Ford Falcon (Australia)

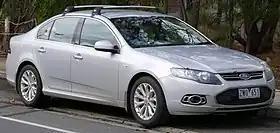
2013 Falcon FG II G6

The Ford Falcon is a full-size car that was manufactured by Ford Australia from 1960 to 2016. From the XA series of 1972 onward, each Falcon and range of derivates have been designed, developed, and built in Australia, following the phasing out of the American-influenced Falcon of 1960 to 1971, which had been re-engineered locally as the XK to XY series for the harsher Australian conditions. The luxury-oriented Ford Fairmont model joined the range from 1965. Luxury long-wheelbase derivative versions called the Ford Fairlane and LTD arrived in 1967 and 1973 respectively with production ending in 2007.